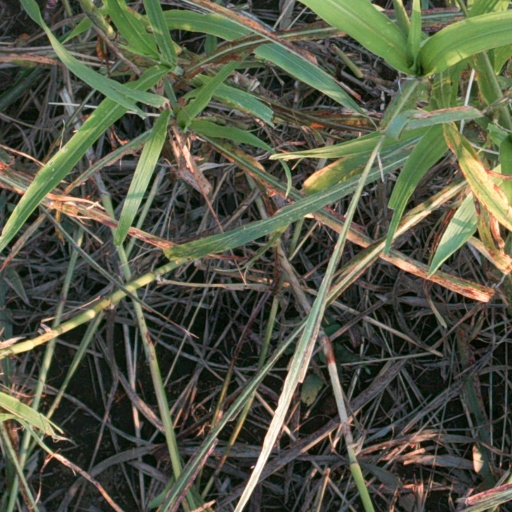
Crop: sorghum